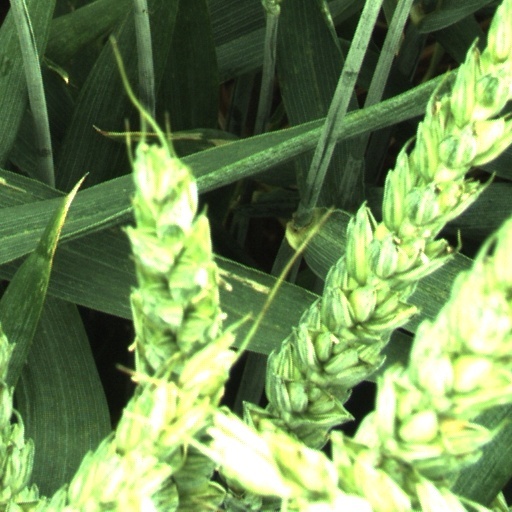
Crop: wheat